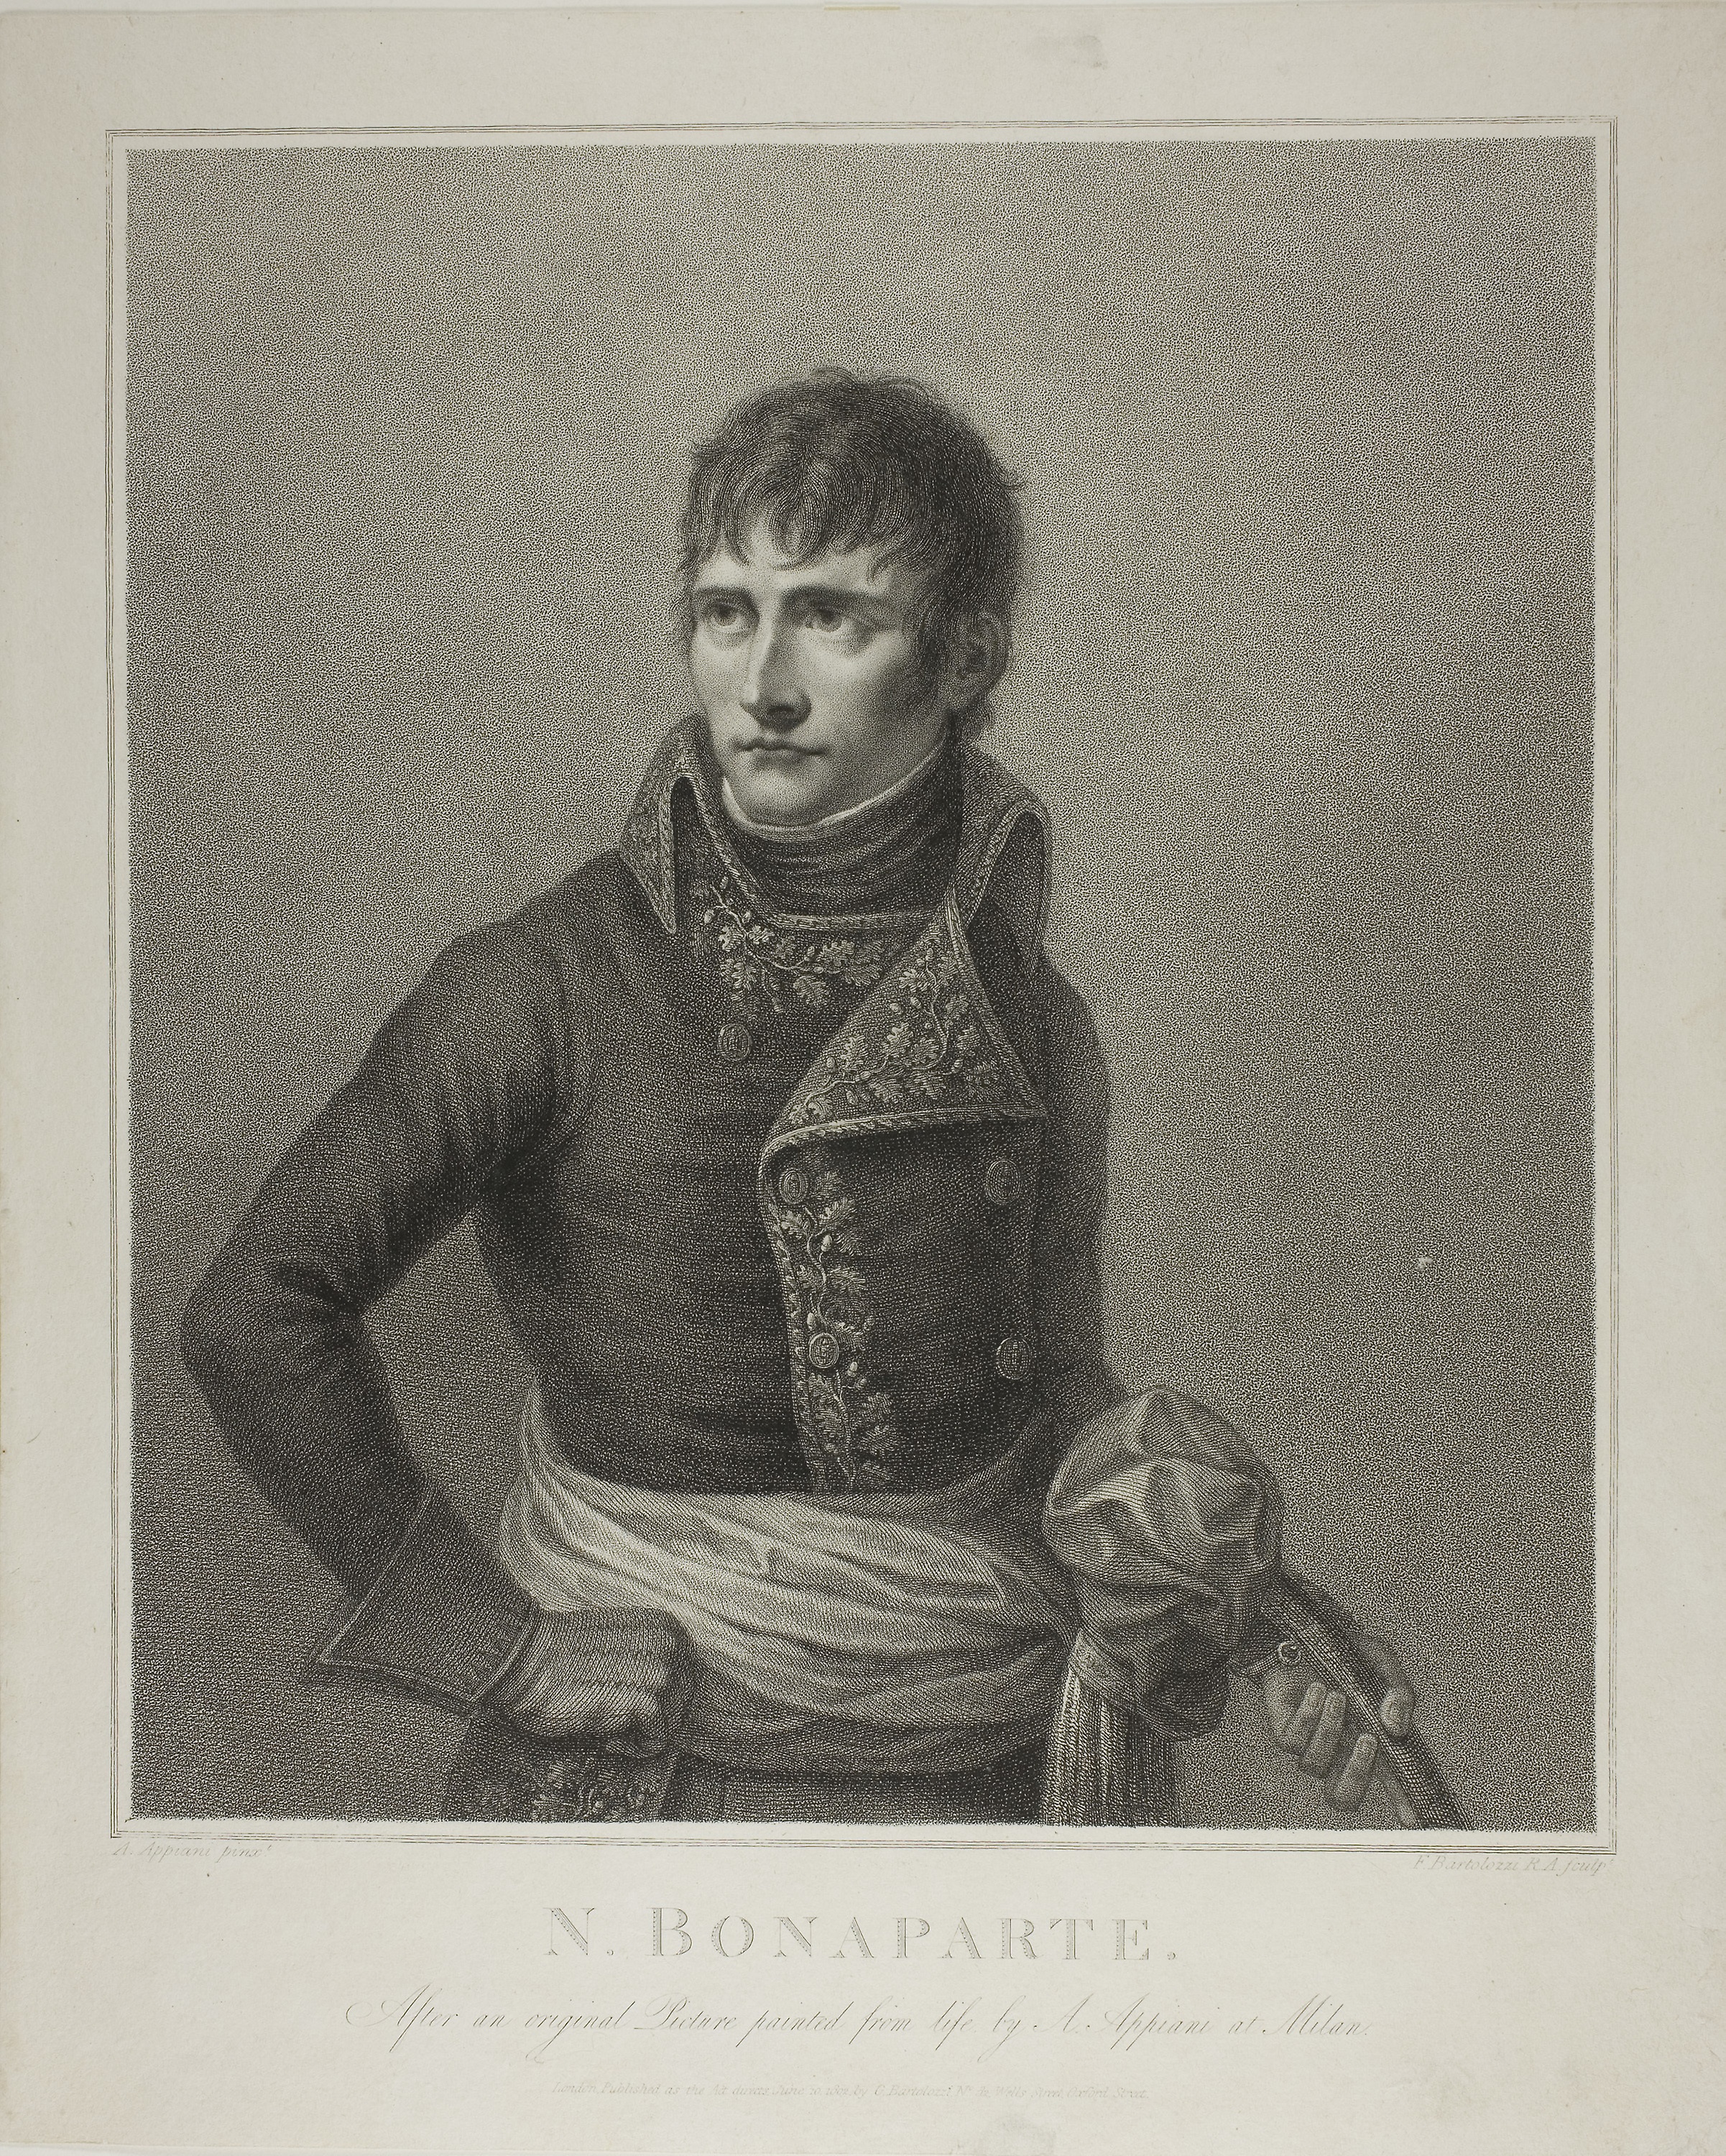
photograph, portrait, standing, art, vintage clothing, history, drawing, gentleman, artwork, visual arts, self portrait, stock photography, black and white